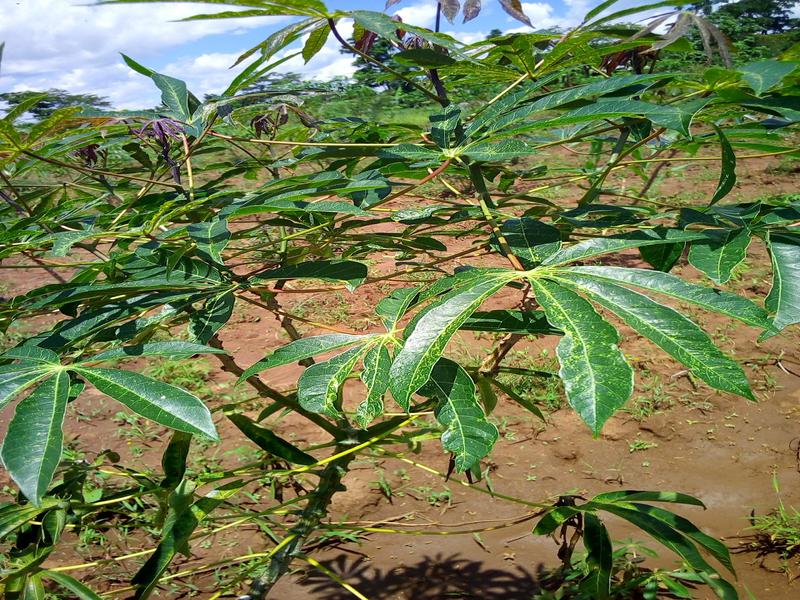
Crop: cassava
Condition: green_mottle